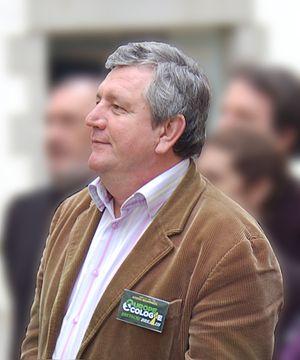
Guy Hascoët, point presse à Quimper
Les élections régionales ont eu lieu les 14 et 21 mars 2010.
Guy Hascoët, né le 29 février 1960 au Mans, est un homme politique français. Membre des Verts, il a été député du Nord de 1997 à 2000 puis secrétaire d'État à l'économie solidaire dans le gouvernement Lionel Jospin de 2000 à 2002. En 2010, il est élu conseiller régional de Bretagne, en tant que tête de liste régionale Europe Écologie.